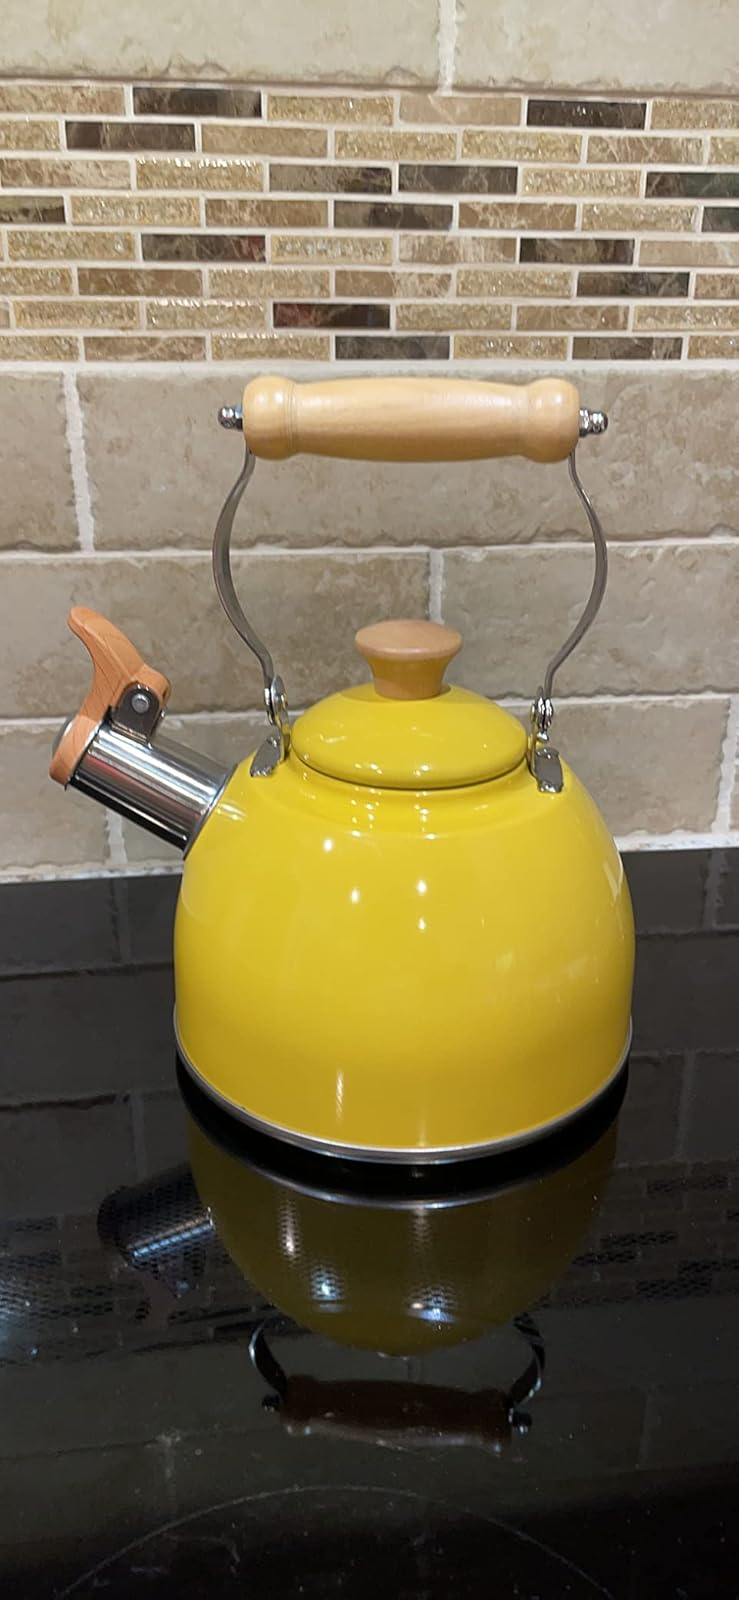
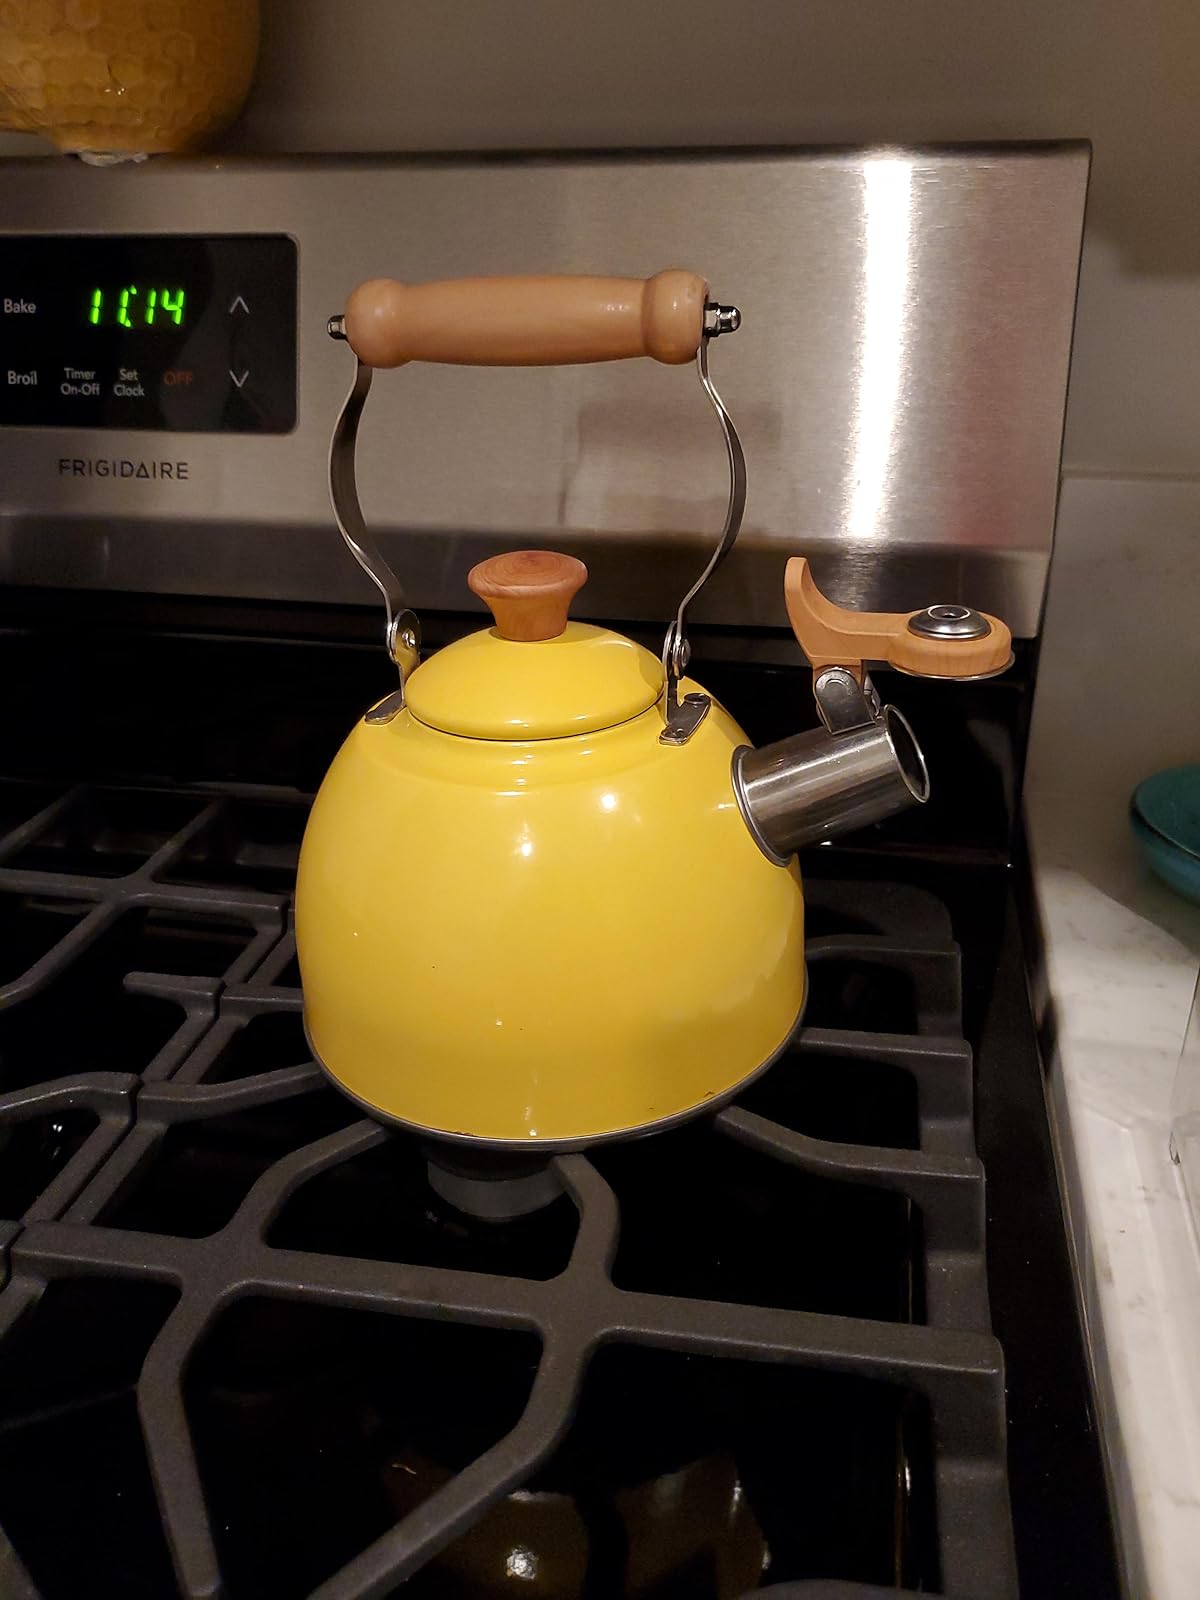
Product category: items_kettle
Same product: yes